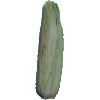
Label: Corn Husk 1